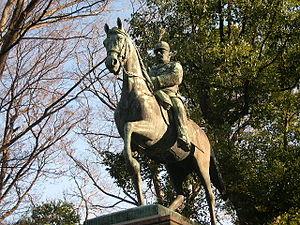
Le prince Arisugawa Taruhito est devenu le 9ᵉ chef de la famille Arisugawa-no-miya, lignée des branches cadettes shinnōke de la famille impériale du Japon le 9 septembre 1871. Il était officier de carrière dans l'armée impériale japonaise.